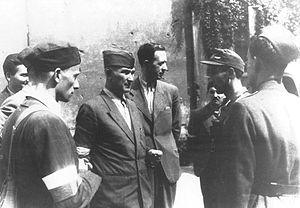
Antoni Chruściel, nom de guerre Monter est un général de brigade de l'Armée polonaise.